Compsognathus

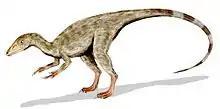
Evidence from related species suggests that the body might have been covered with feather-like structures.

For decades, "Compsognathus" was known as the smallest known non-avian dinosaur, although some dinosaurs discovered later, such as "Mahakala" and "Microraptor", were even smaller. The German specimen was estimated to be and in length by separate authors, while the larger French specimen was estimated at and in length. The height at the hip has been estimated at for the German specimen and at for the French specimen. The German specimen was estimated to have weighed and , and the French specimen and . Compared to other compsognathids, the larger French specimen would have been similar in size to larger "Sinosauropteryx" specimens, but smaller than "Huaxiagnathus" and "Mirischia".